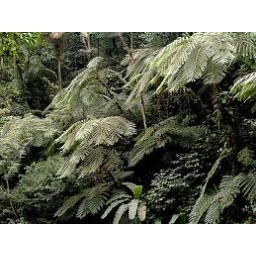
A wide ranging tree fern that occurs in lowlands as well as mountainous areas